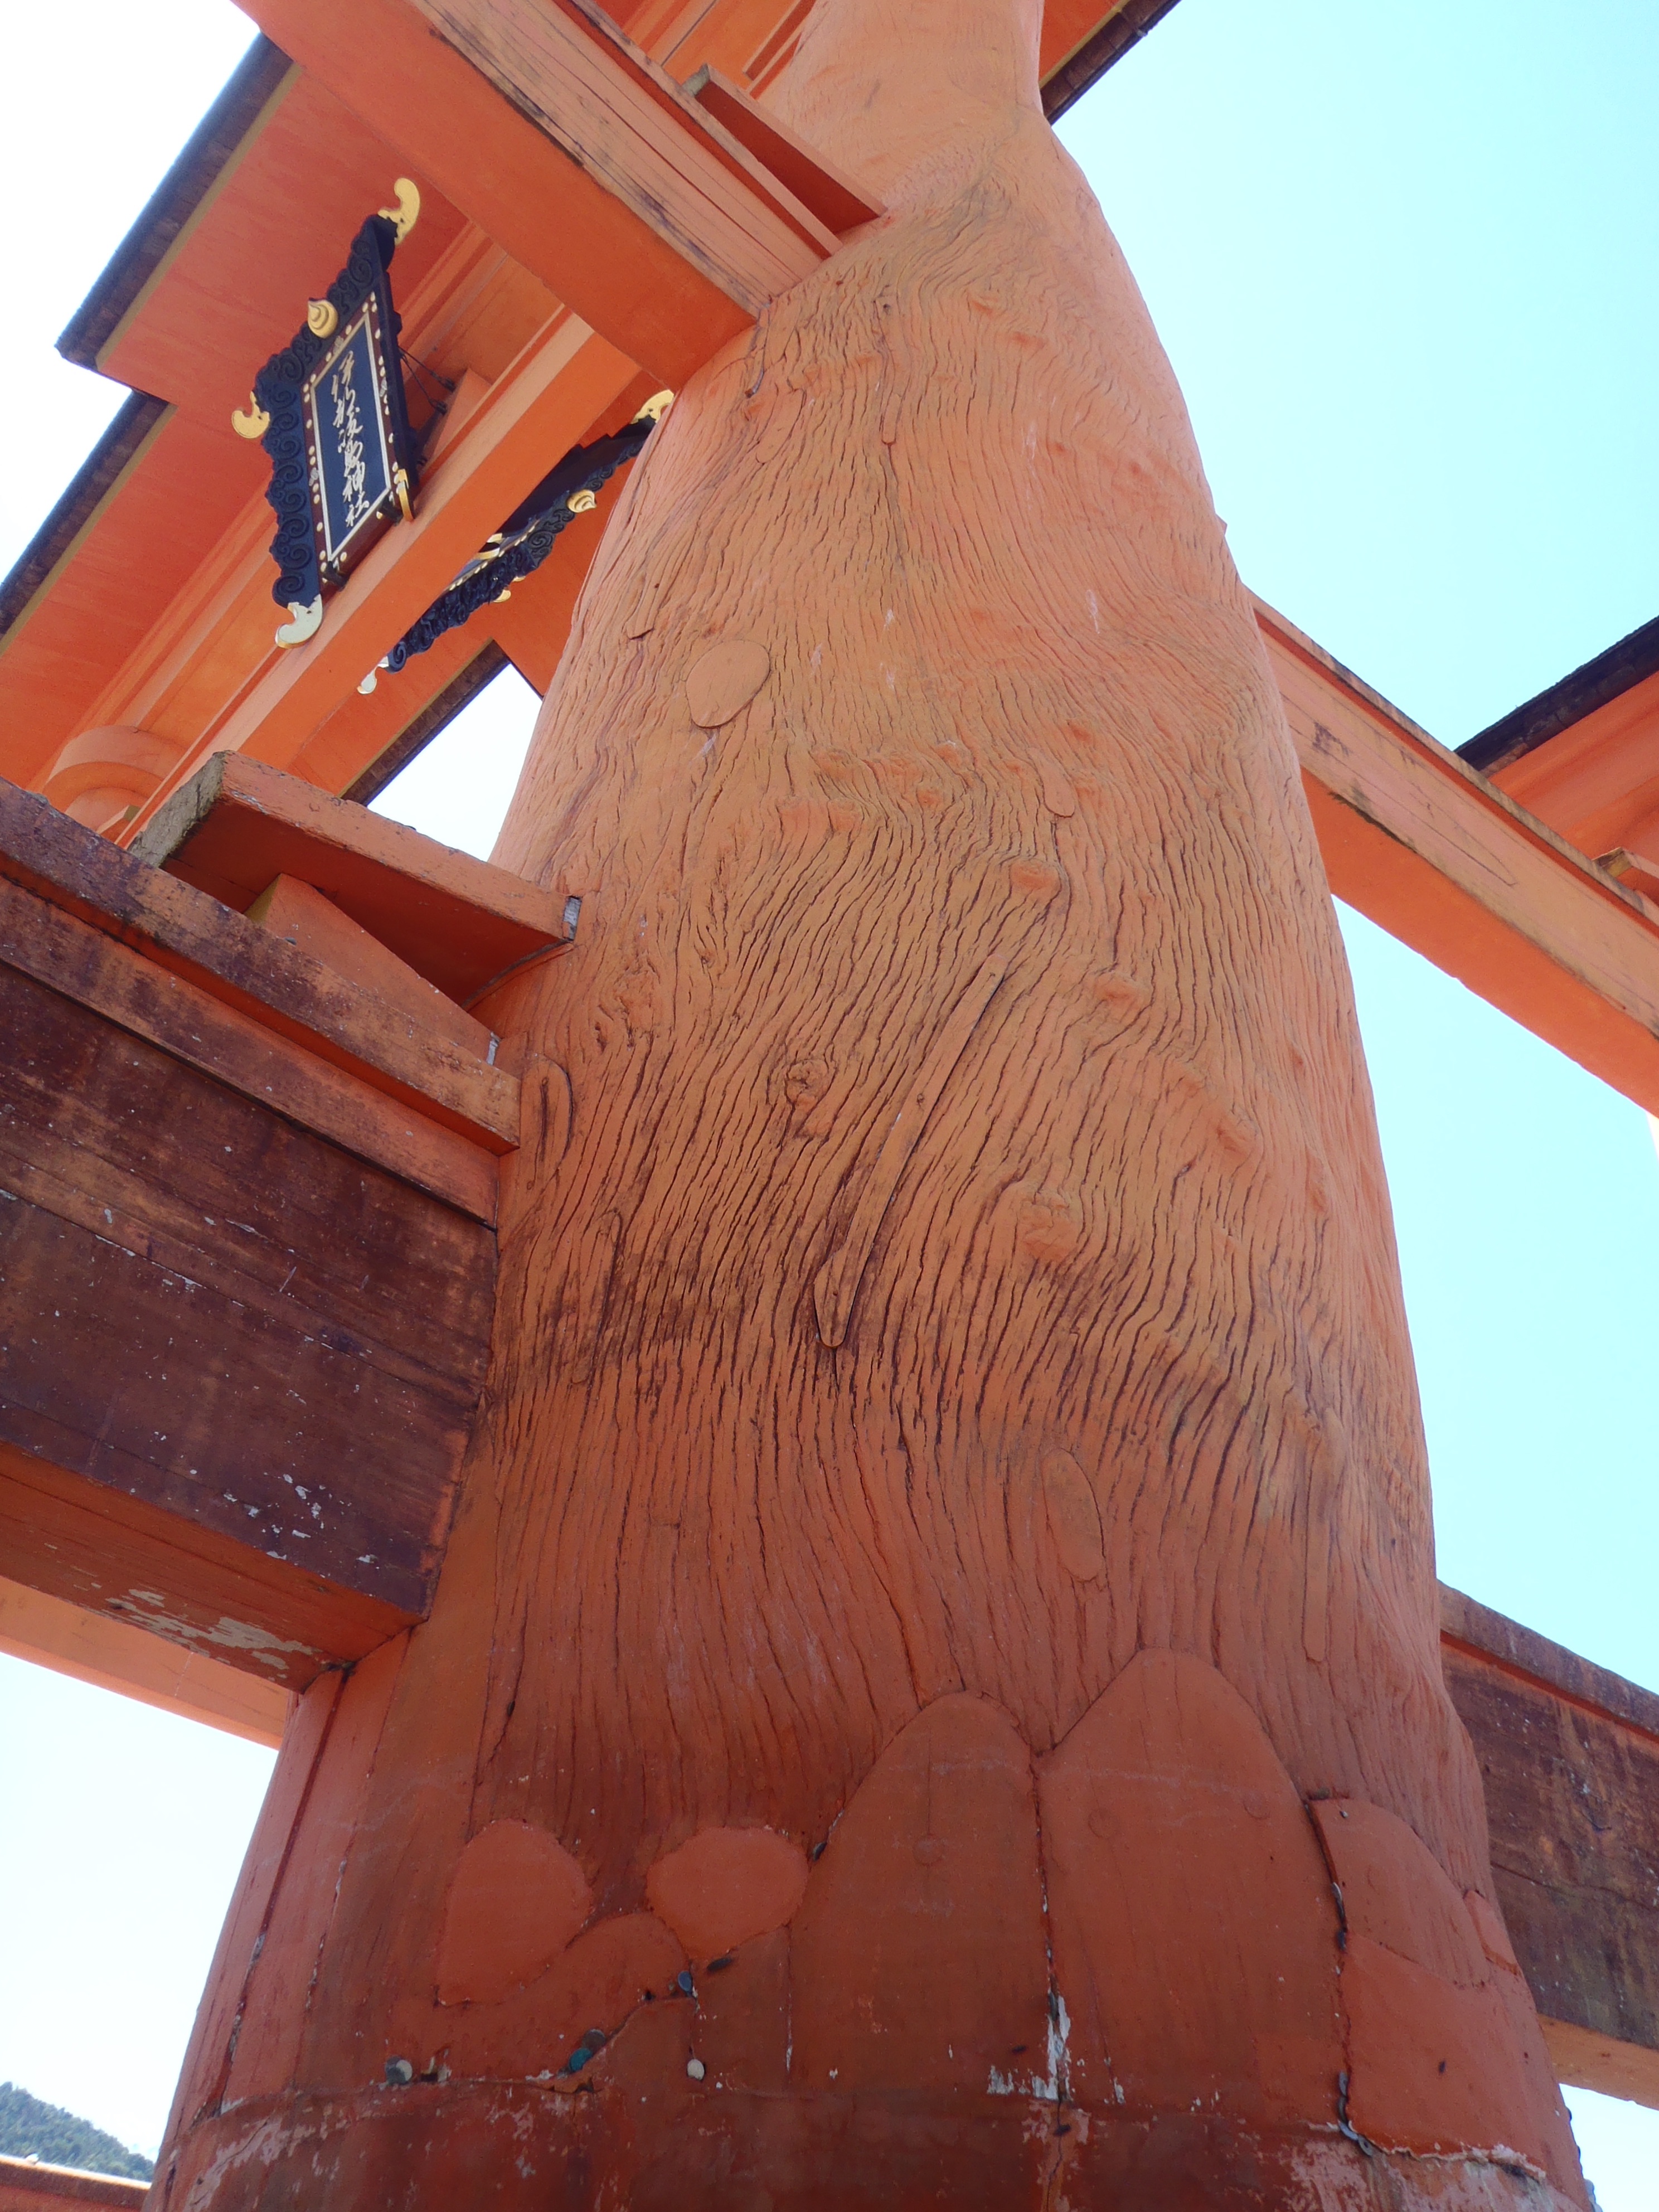
wood, house, roof, statue, red, sculpture, art, temple, carving